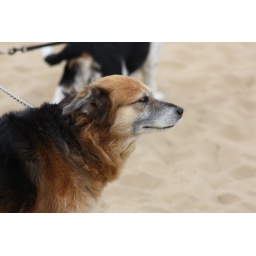
A day on the Freshfields near Liverpool with our inlaws, their dog Jas and our spaniel (Maggie) and pug (Parker).